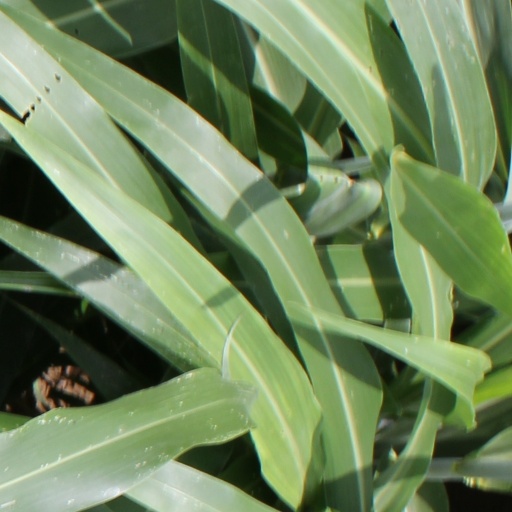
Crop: sorghum